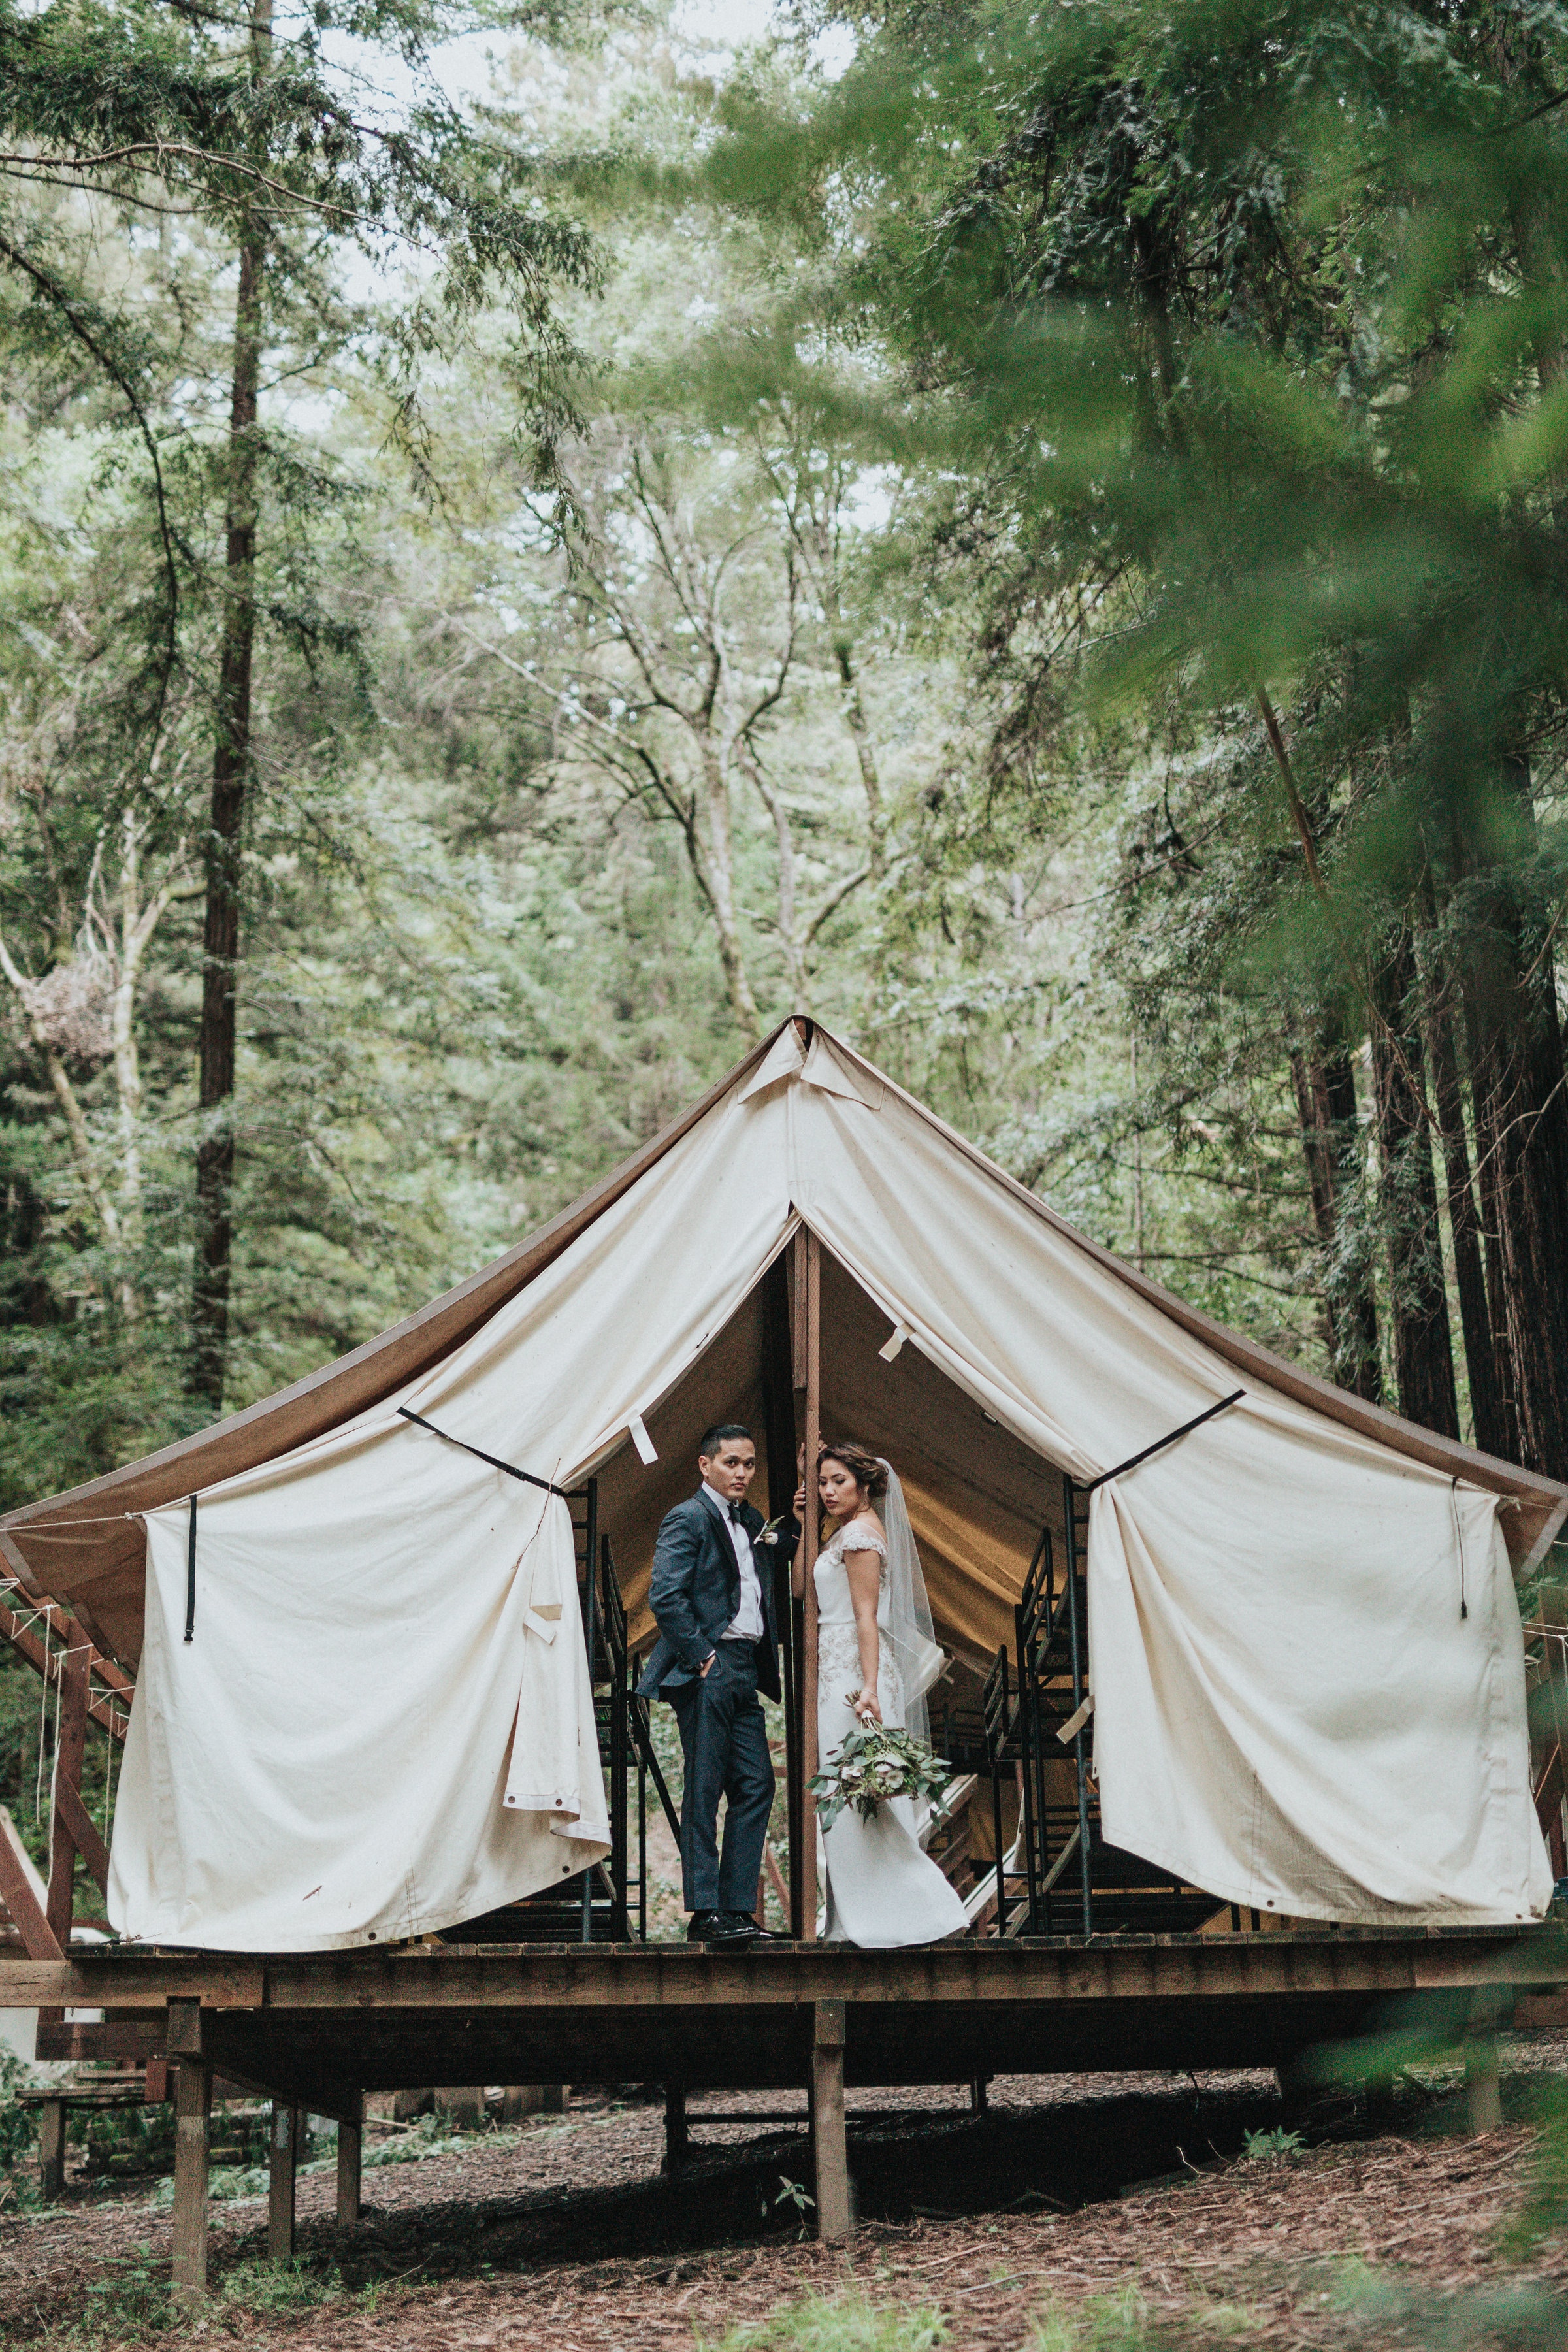
tree, recreation, camping, tent, woodland